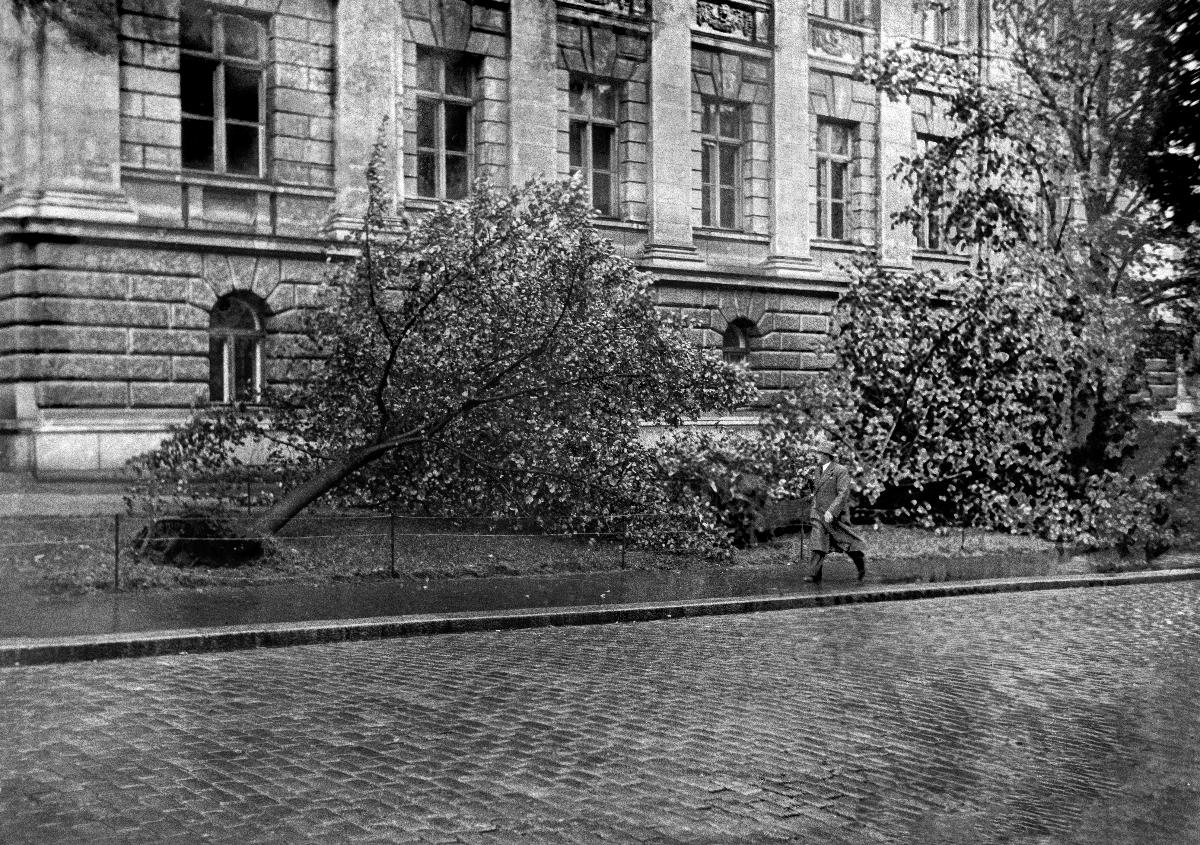
Myrsky Helsingissä
Storm i Helsingfors; Storm in Helsinki
sisällön kuvaus: Myrsky Helsingissä 12.10.1933. Kaatuneita puita. content description: Storm in Helsinki 12.10.1933. Toppled trees. innehållsbeskrivning: Storm i Helsingfors 12.10.1933. Omkullfallna träd.
Kuvaaja: Sundström, Hugo, kuvaaja
Vuosi: 1933
Paikka: Suomi, Uusimaa, Helsinki
Aiheet: myrskyt; puut (kasvit); HBL; storms; trees; accidents; nature disasters; storm; stormar; träd; olyckor; naturolyckor